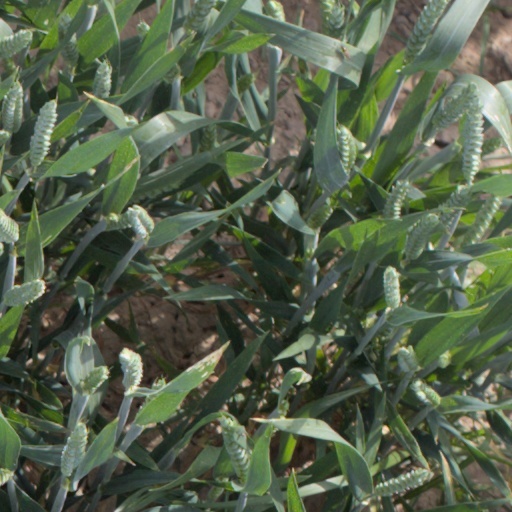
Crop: wheat